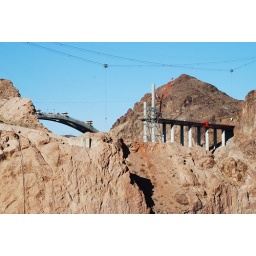
The Hoover Dam bypass bridge over the Colorado river